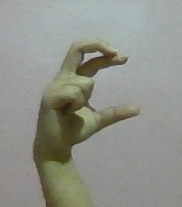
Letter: thal